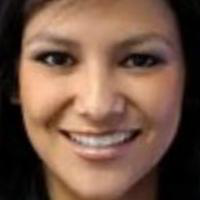
Age group: age 21-30